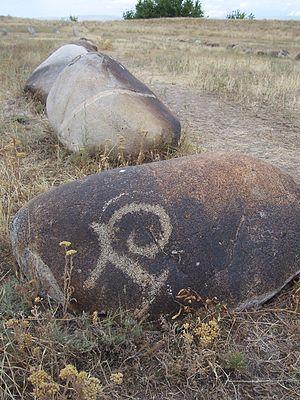
Pétroglyphe scythe dans l'actuel Kirghizistan (tour de Burana)
Un pétroglyphe est un dessin symbolique gravé sur de la pierre et fait donc partie de l'art rupestre. Le terme provient des mots en grec ancien πέτρος, pétros et γλυφή, gluphḗ.